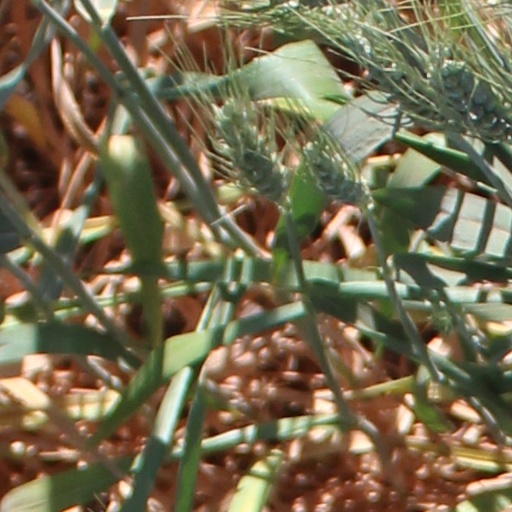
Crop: wheat